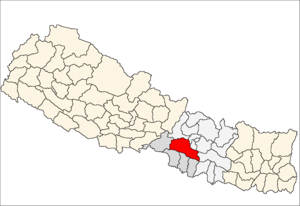
Le district de Makwanpur – en népalais : मकवानपुर जिल्ला – est l'un des 75 districts du Népal. Il est rattaché à la zone de Narayani et à la région de développement Centre. La population du district s'élevait à 420 477 habitants en 2011.